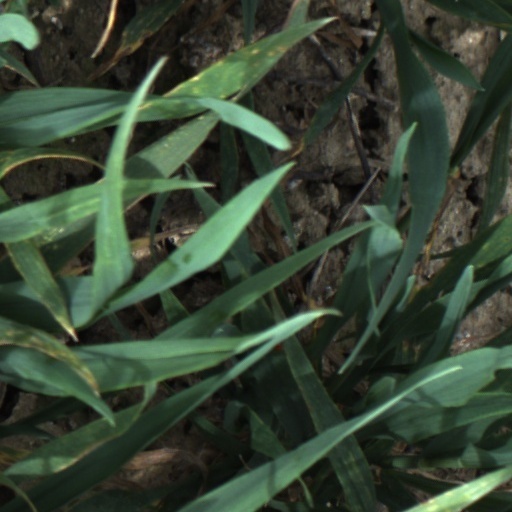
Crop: wheat